St. Thomas' Church (Mamaroneck, New York)

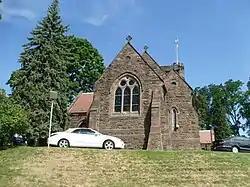
St Thomas Episcopal Mamaroneck

St Thomas Episcopal Church, at 168 Boston Post Road in Mamaroneck, New York, is a church in the Episcopal Diocese of New York. St. Thomas' Episcopal Church Complex was added to the National Register of Historic Places in 2003.